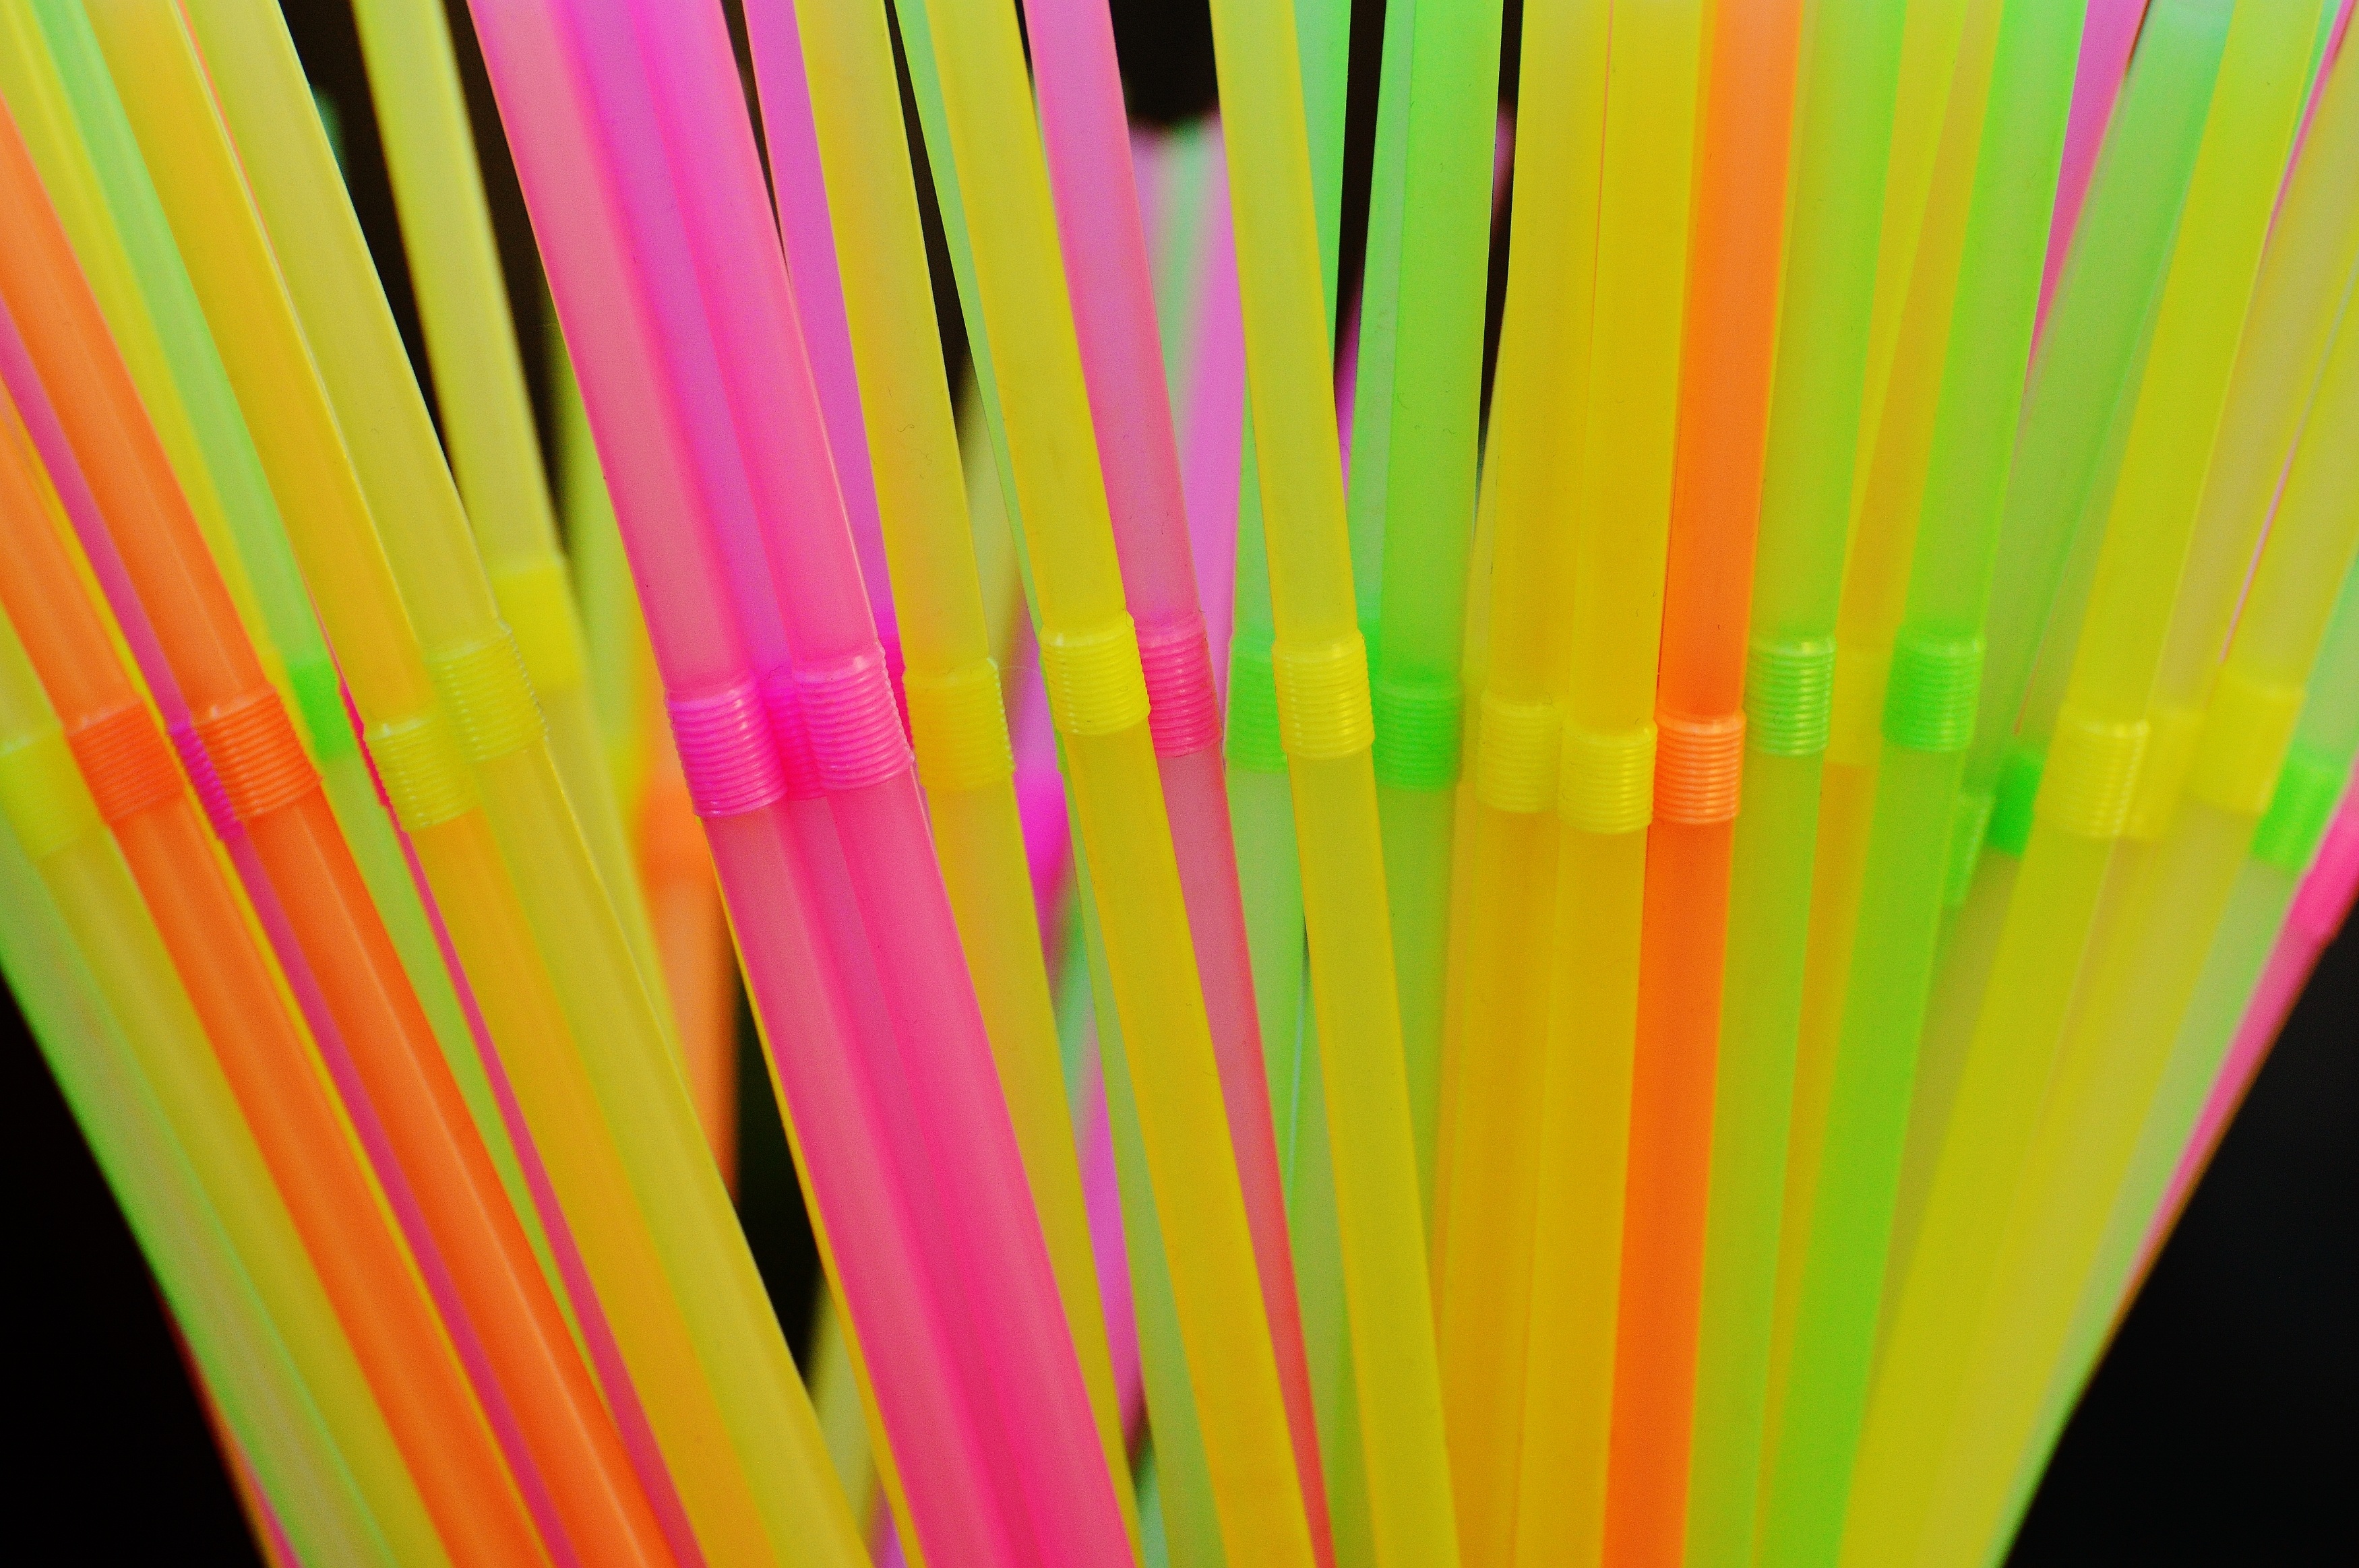
tube, line, green, color, drink, colorful, yellow, circle, straws, rainbow, party, straw, thirst, beverages, macro photography, plastic tubes